Government Alpha

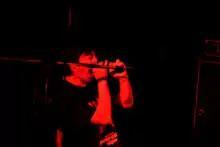
Government Alpha live in 2008

, better known by his stage name Government Alpha, is a Japanese noise musician.